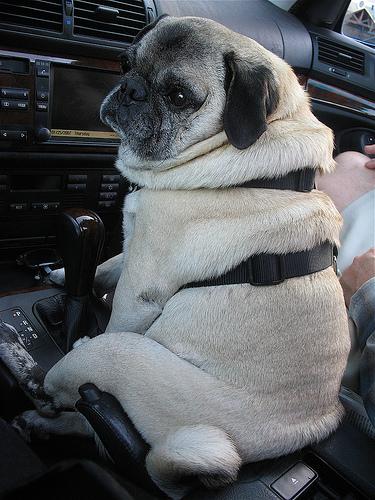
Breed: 798-n000130-pug